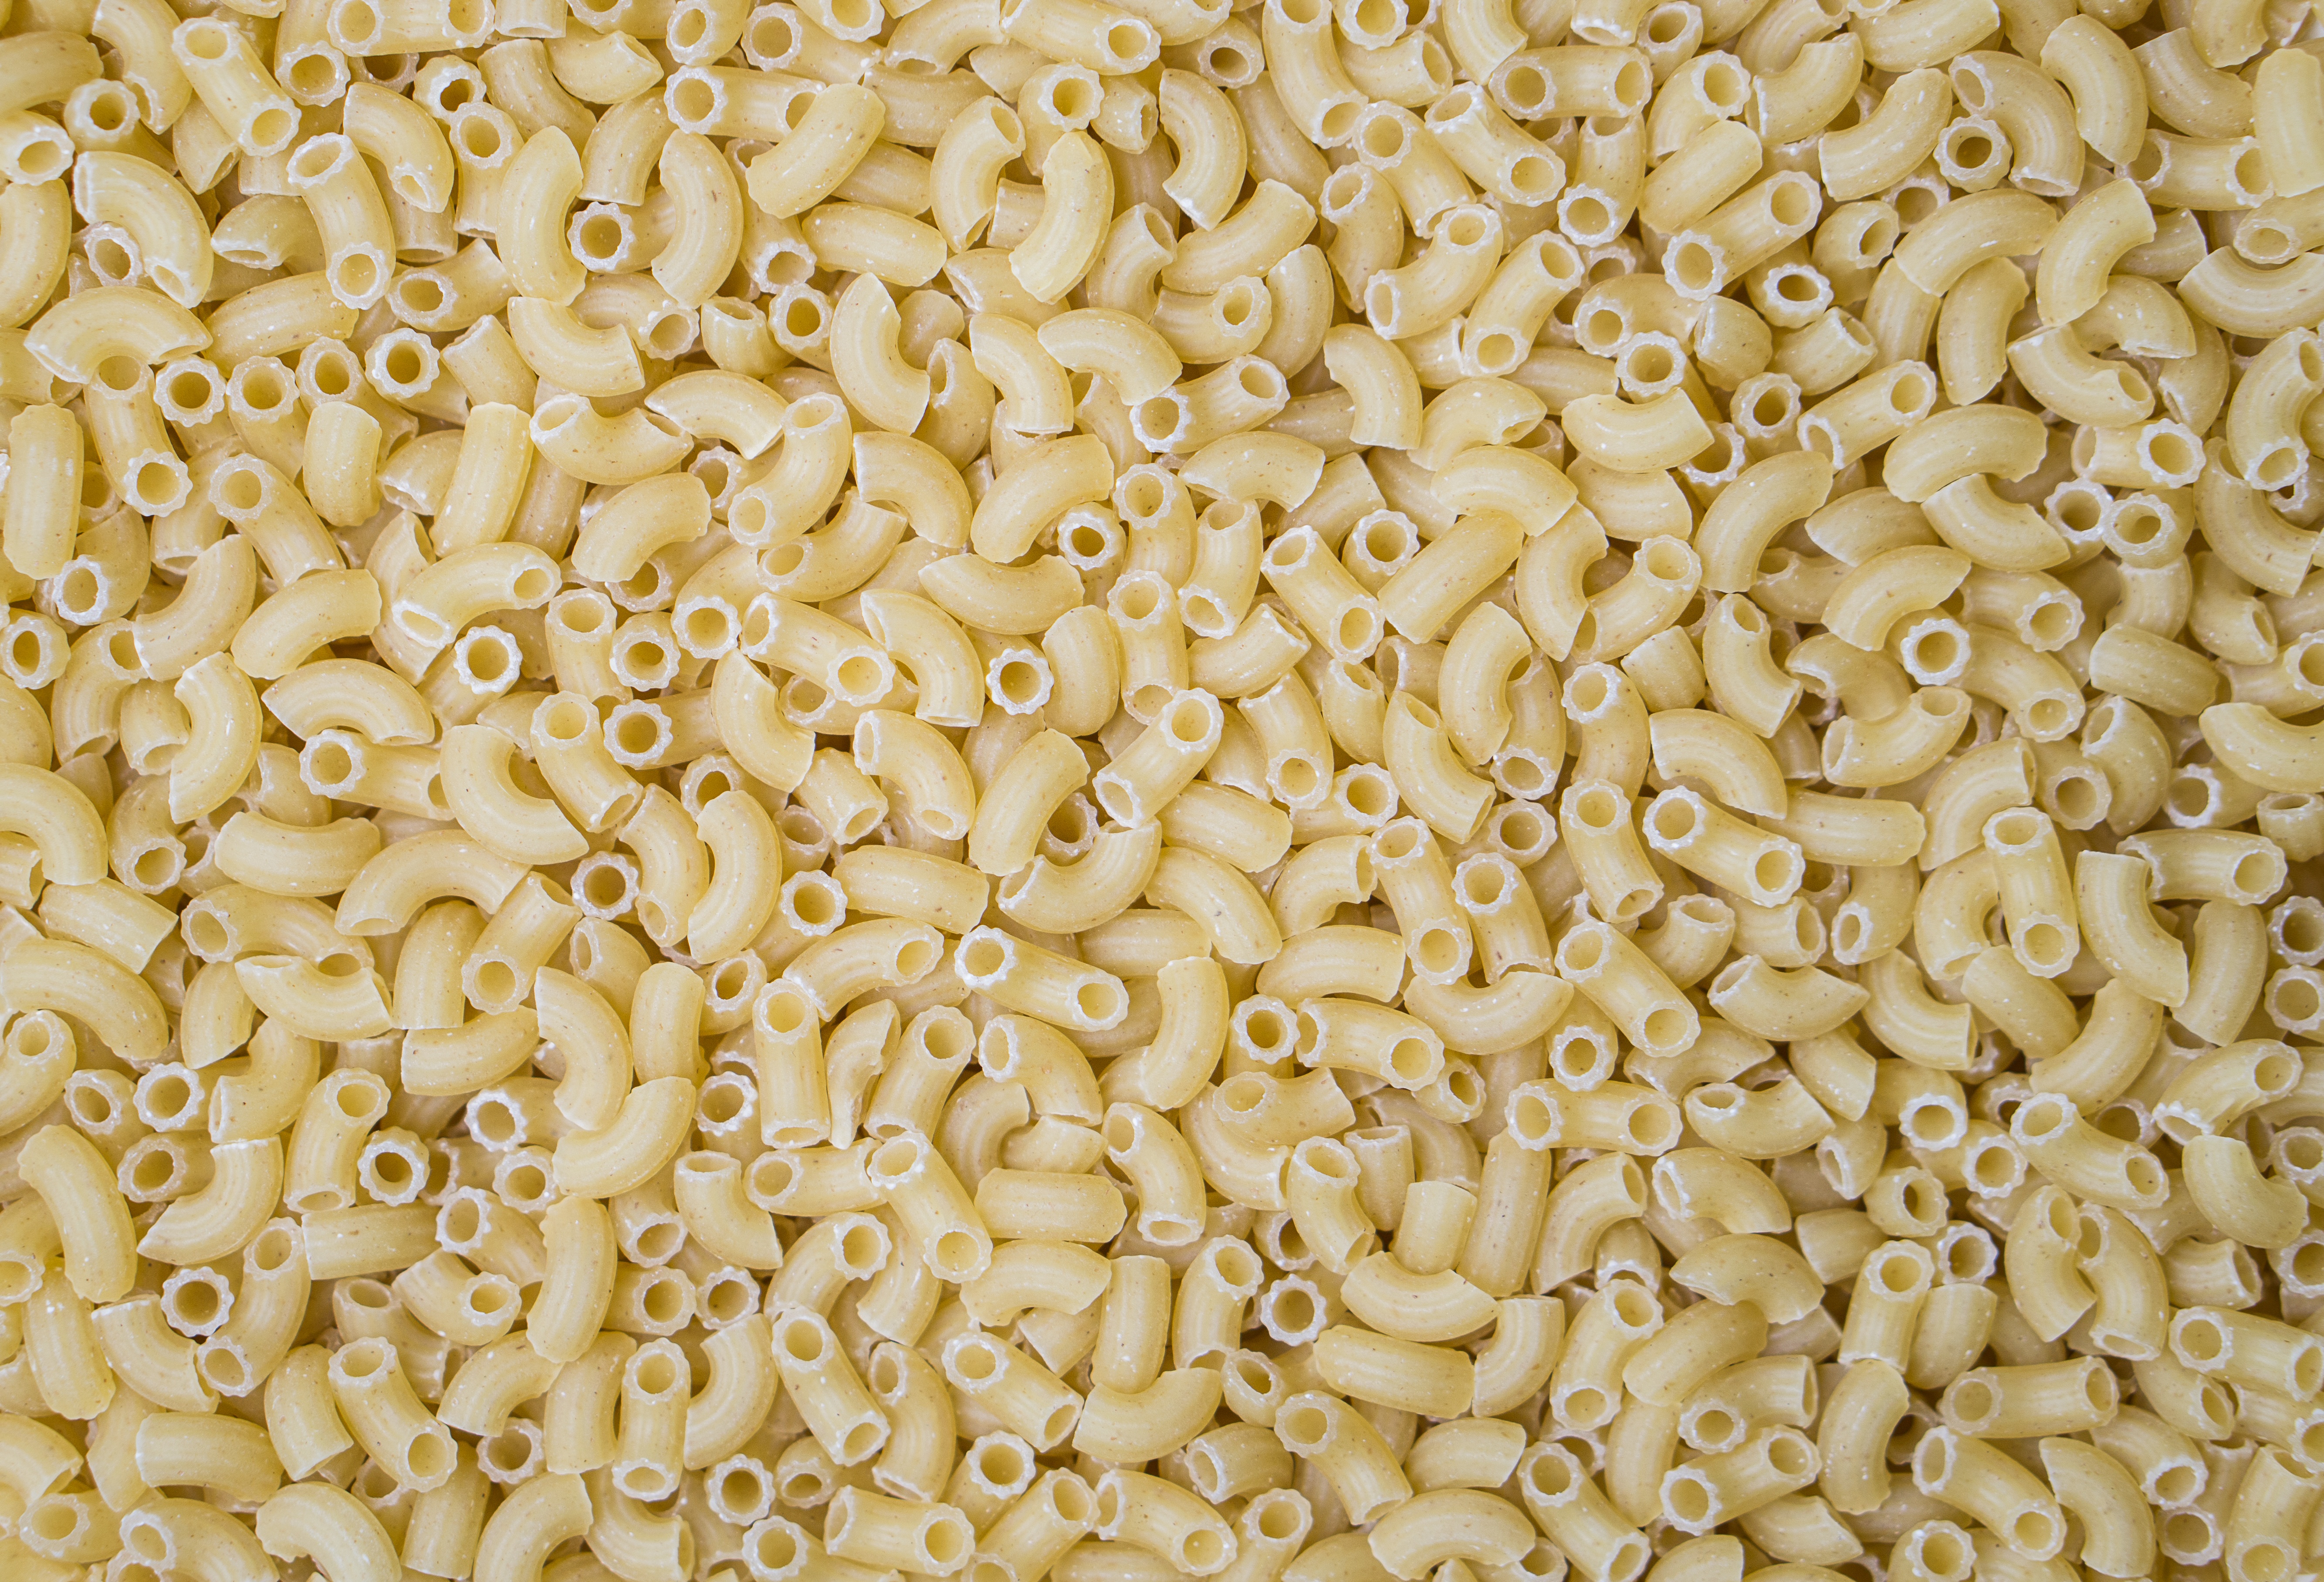
pasta, background, macaroni, food, dry, eat, wallpaper, raw, italian, restaurant, diet, spaghetti, pattern, texture, the structure of, hunger, lunch, meal, nutrition, carbohydrate, ingredient, stack, a pile of, a lot, noodle, cook, cooking, many